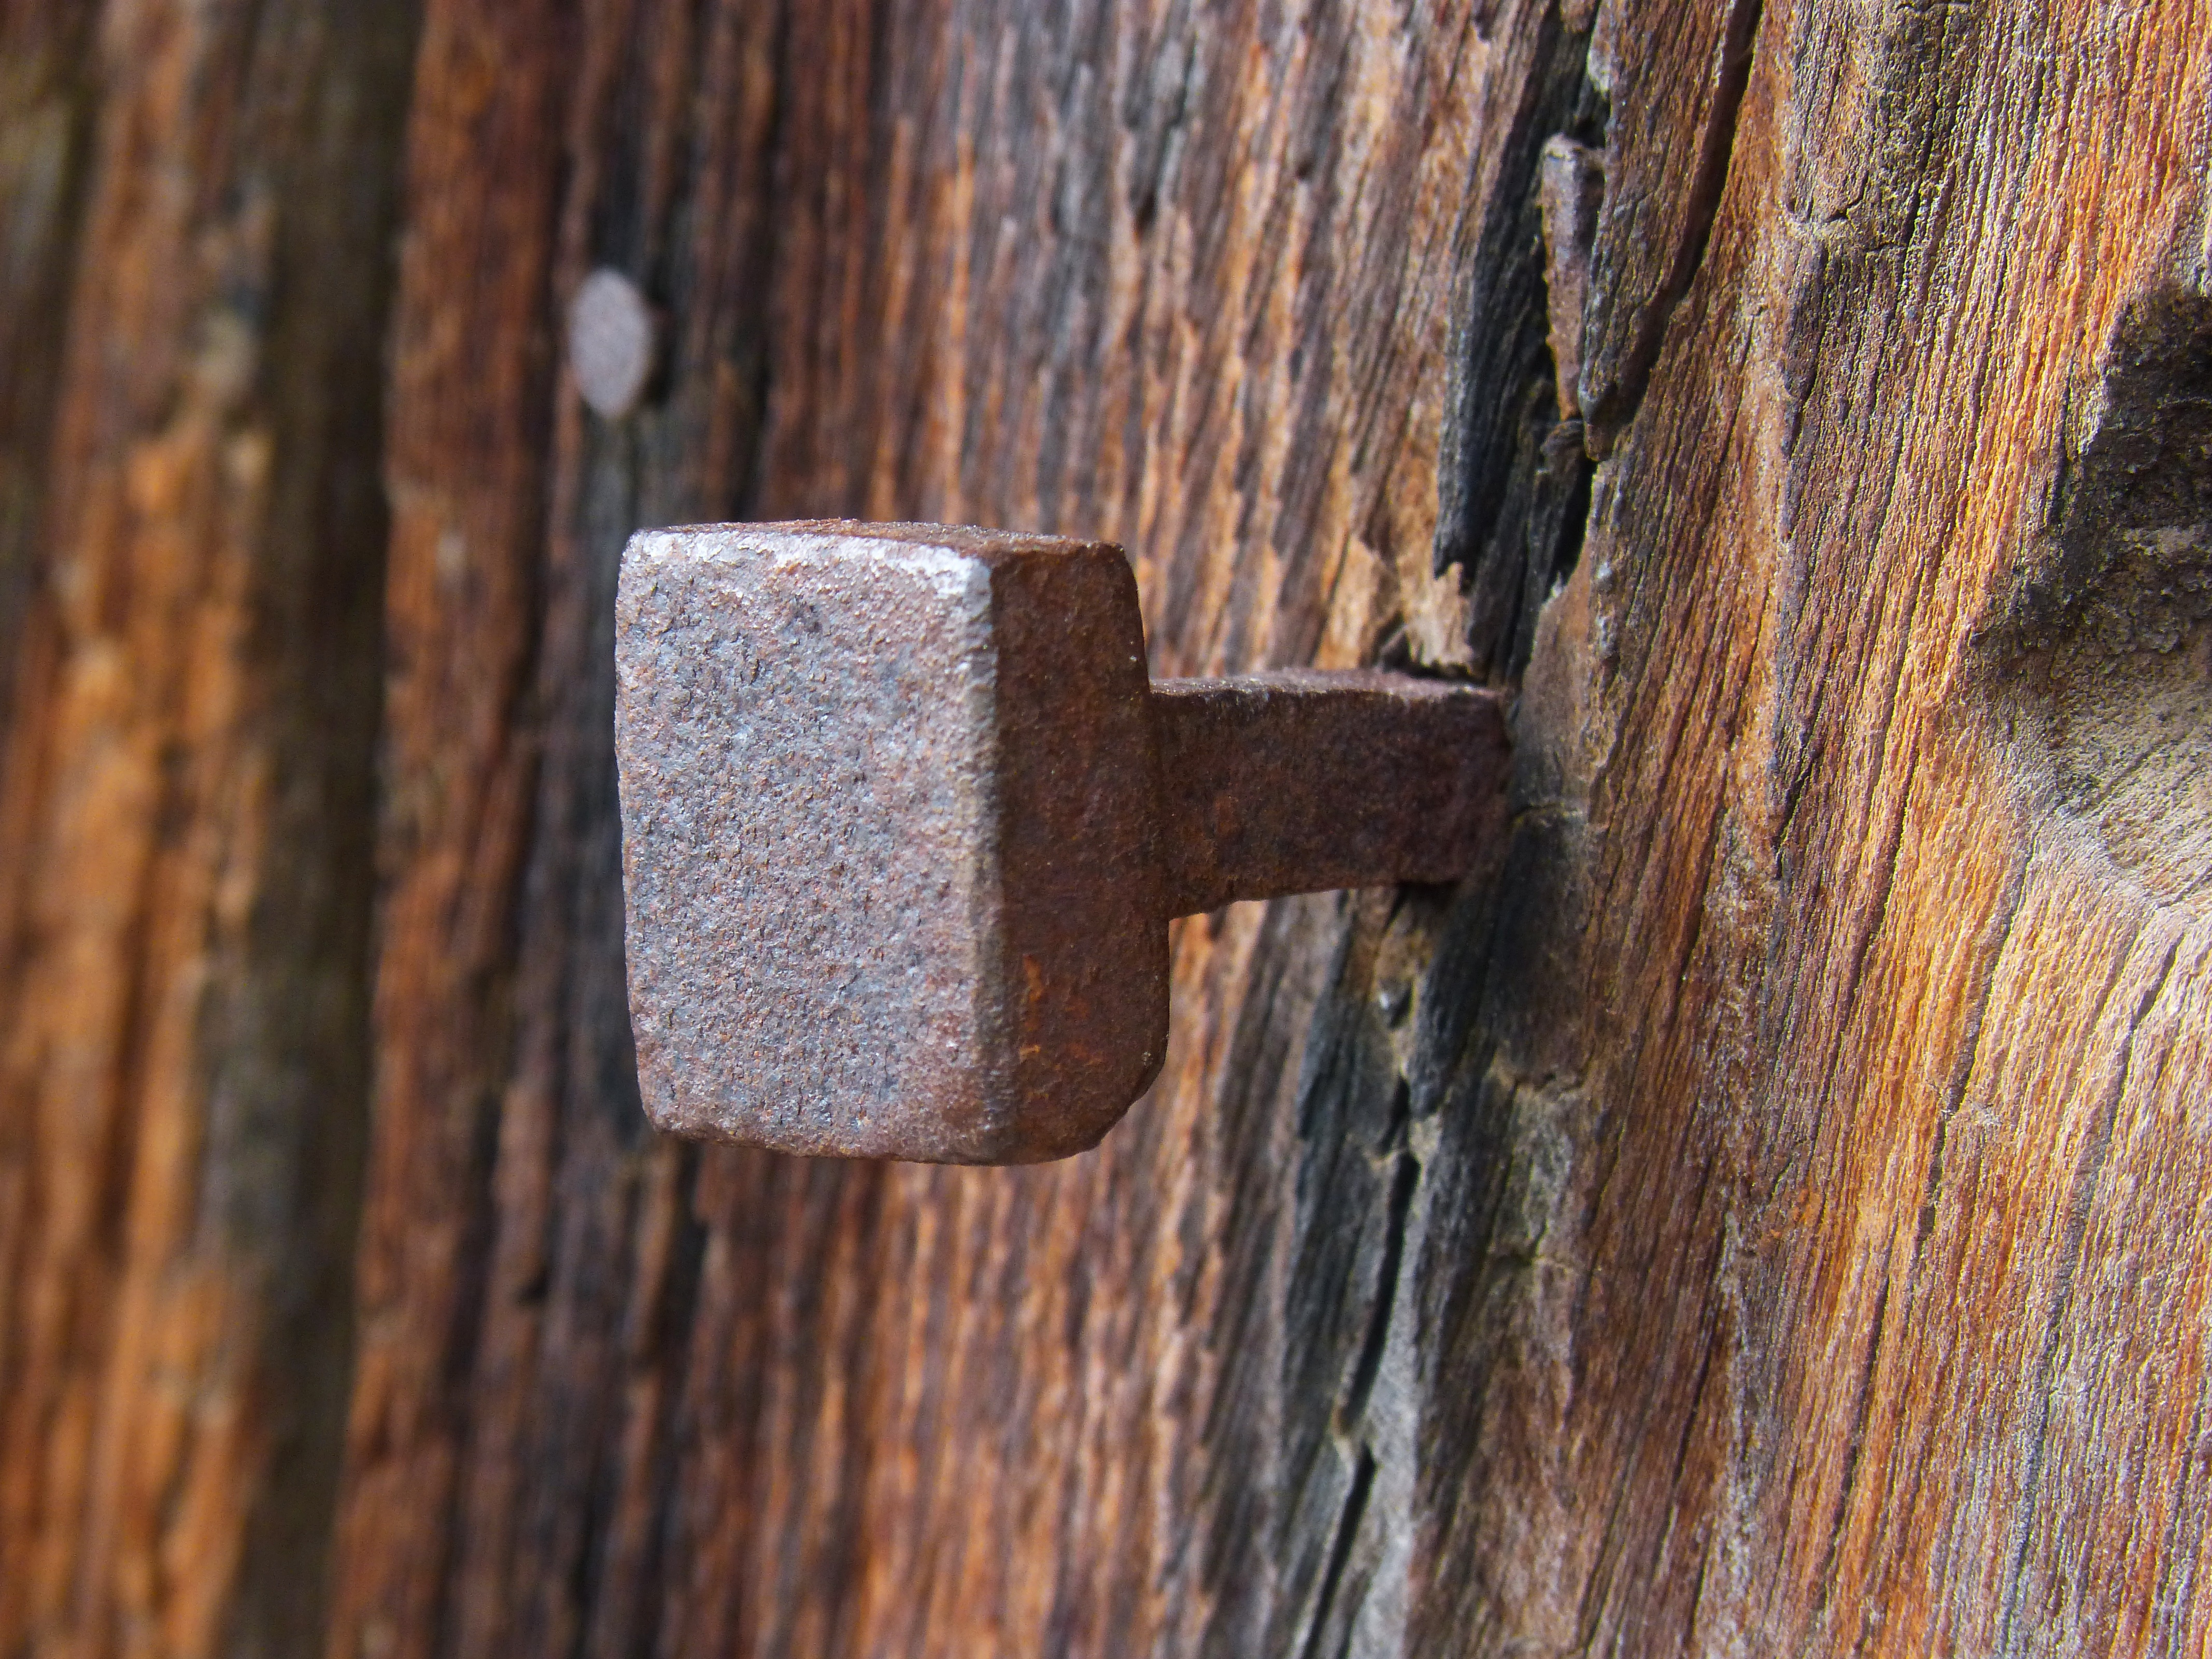
wood, texture, trunk, old, log, nail, door, material, close up, rusty, iron, detail, hit the bald